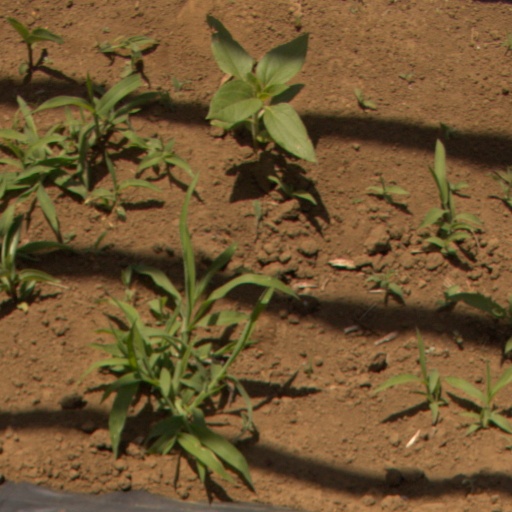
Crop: Jerusalem artichoke